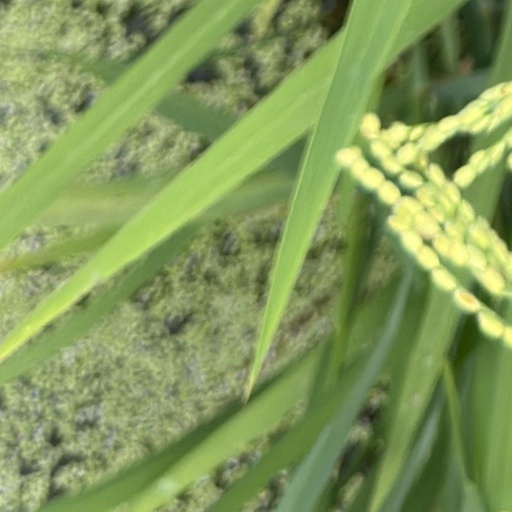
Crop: rice